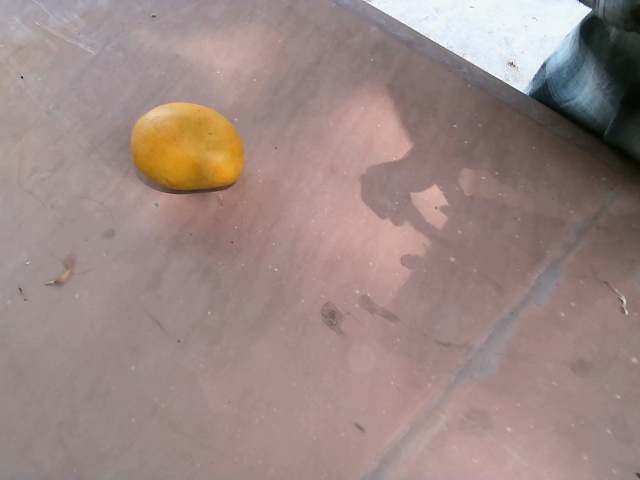
Label: Ripe_Mango